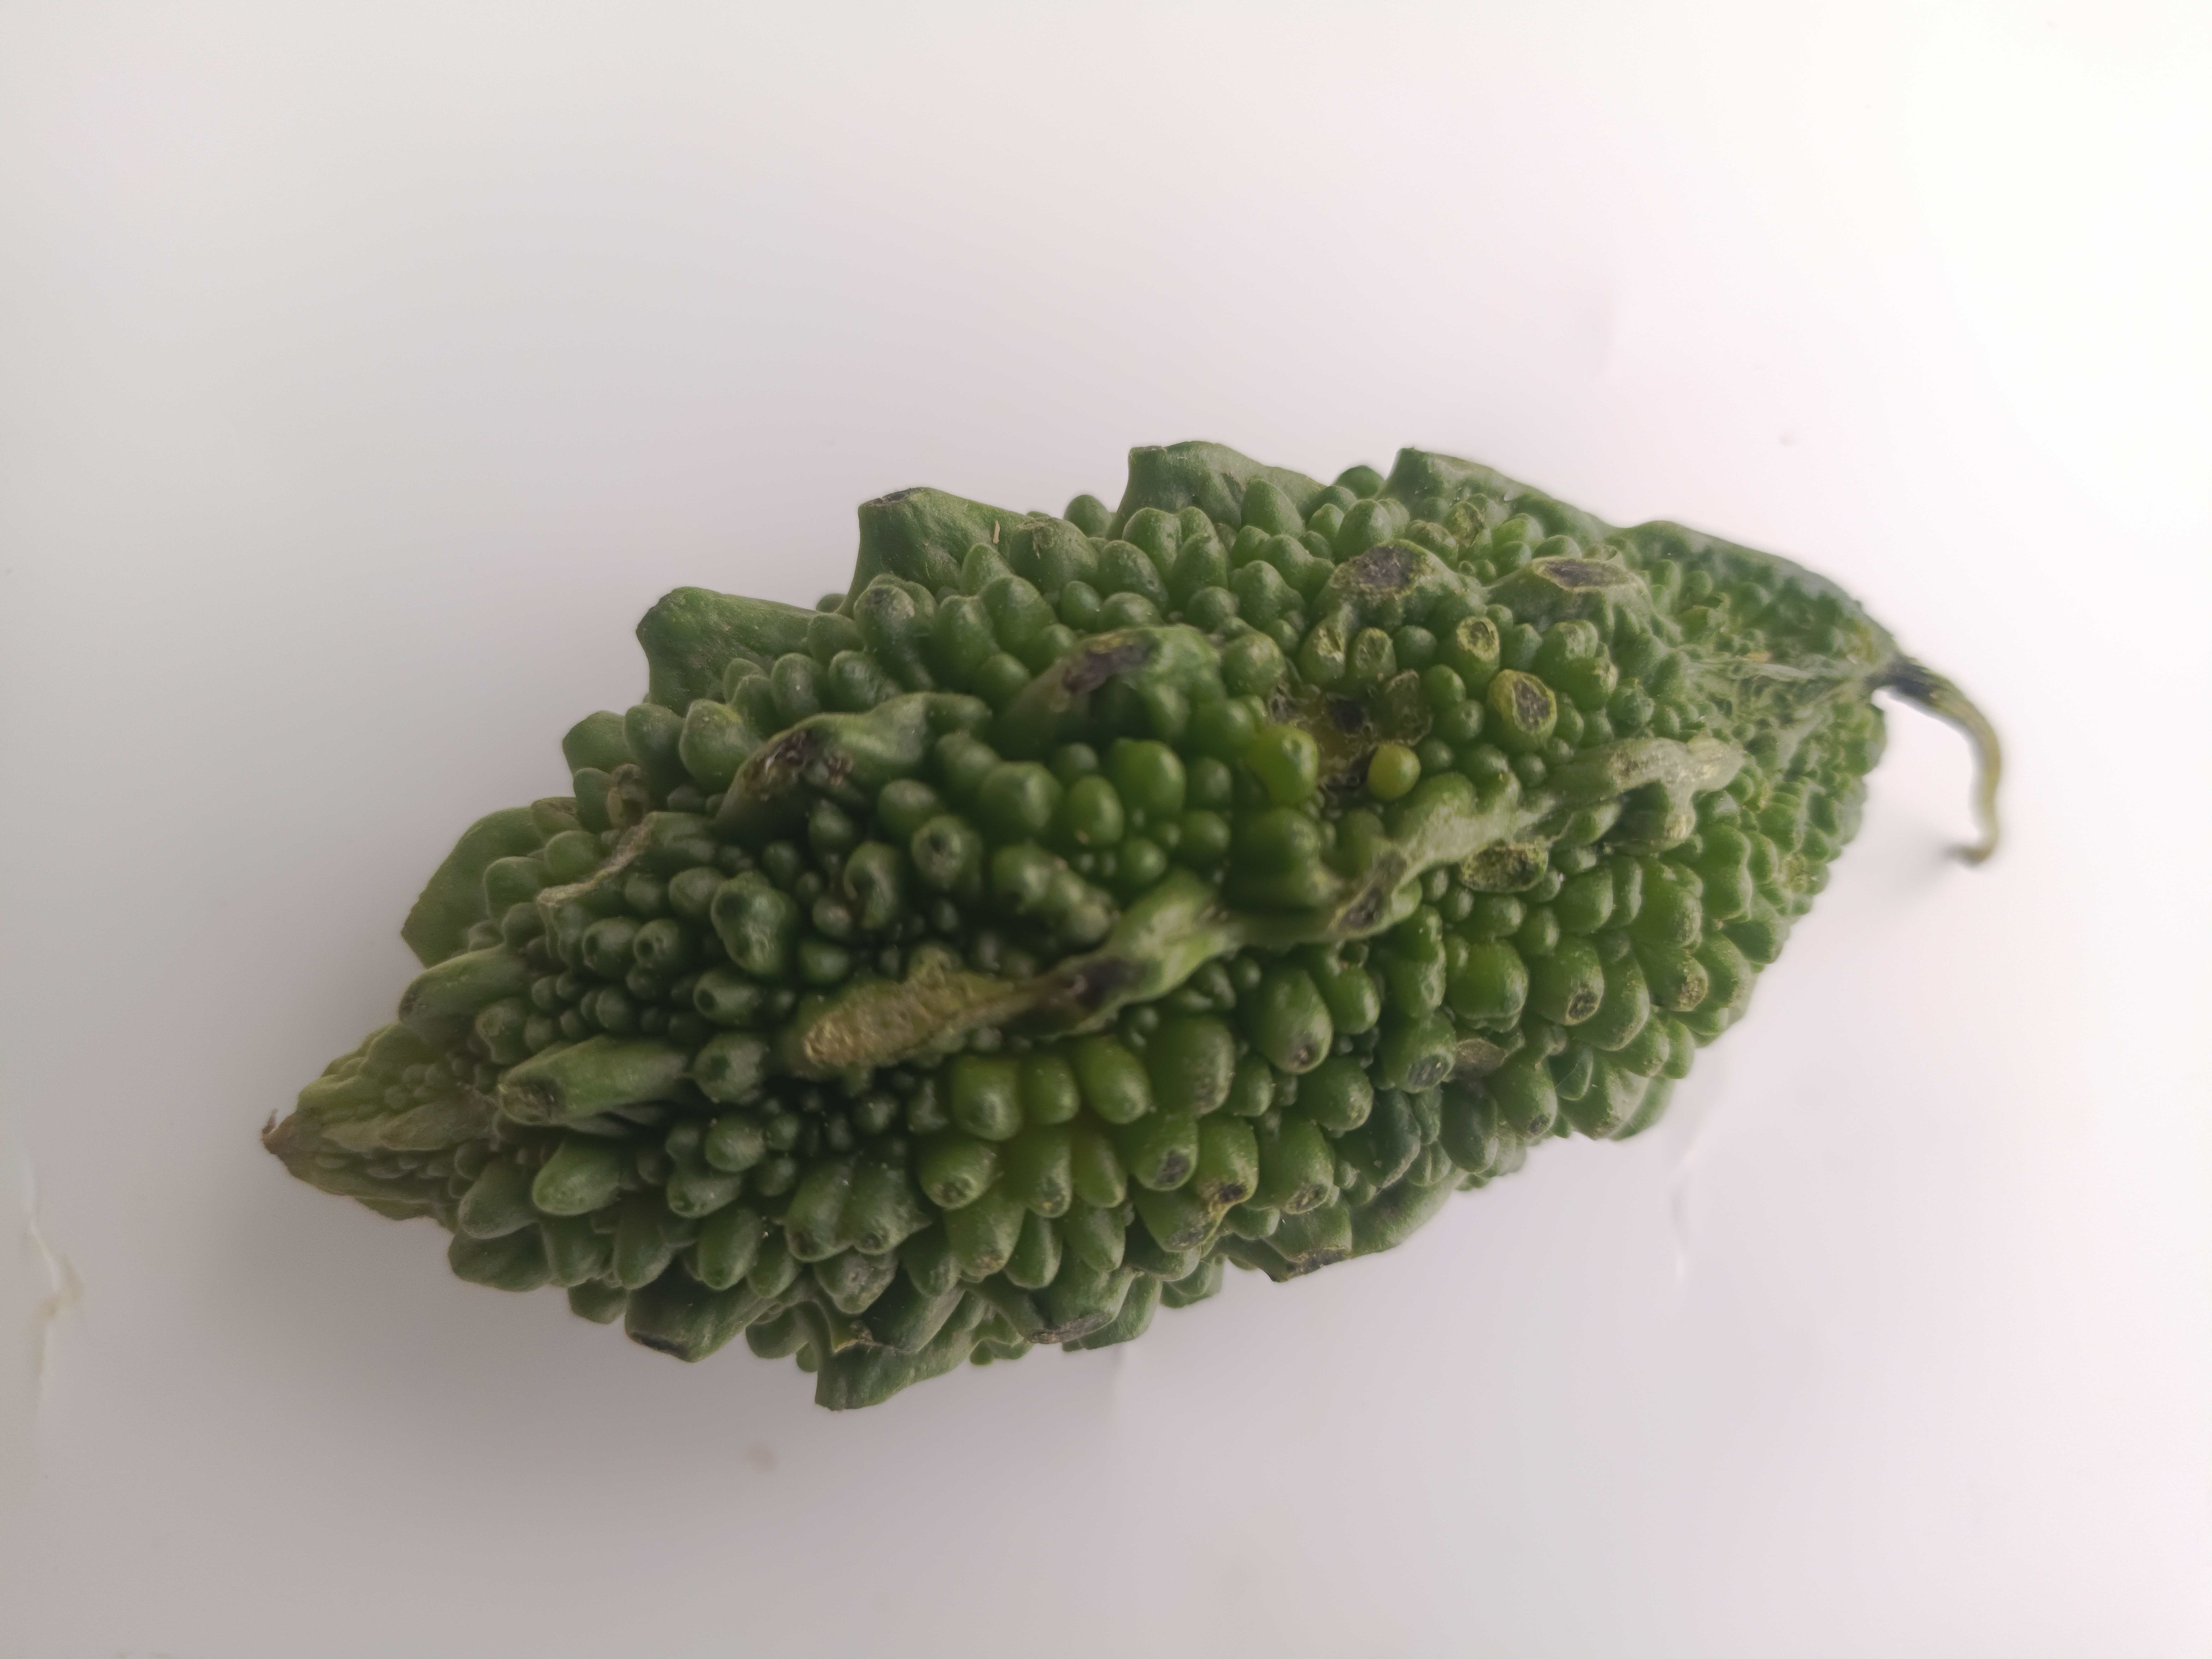
Label: Momordica charantia